Julia Couzens

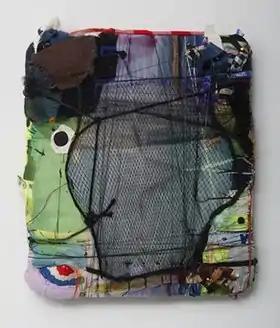
Julia Couzens, "Chanteuse", Mixed textiles, pins, thread, 12" x 14.5" x 4", 2016

Couzens was born and raised in Auburn, California. Her mother, Jean Little Couzens, was founding editor of "West Art", the coast's first contemporary art newspaper, circa 1960. After studying English and philosophy at California State University, Chico (BA, 1970), Couzens moved to Oakland, where she worked at a law school, explored San Francisco's bohemian scene, and took classes at California College of Arts and Crafts; an early work was part of the Crocker-Kingsley competition at the Crocker Art Museum in 1972.